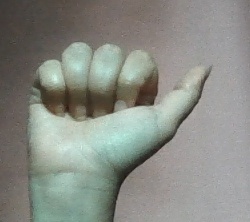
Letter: dhad